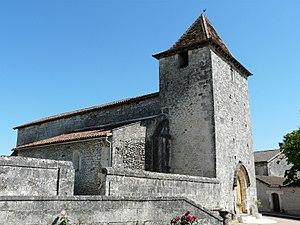
L'église Saint-Barthélemy vue du nord-ouest, La Chapelle-Montabourlet, Dordogne, France.
La Chapelle-Montabourlet est une commune française située dans le département de la Dordogne, en région Nouvelle-Aquitaine.